Keith Wilson (South Australian politician)

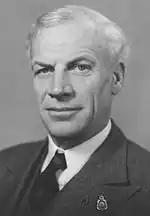
Sir Keith Cameron Wilson, 1950

Sir Keith Cameron Wilson (3 September 1900 – 28 September 1987) was an Australian lawyer and politician. He was a Senator for South Australia from 1938 to 1944, representing the United Australia Party, and later returned to parliament as a Liberal Party member of the House of Representatives from 1949 to 1954 and 1955 to 1966. Despite his long service he never held ministerial office.